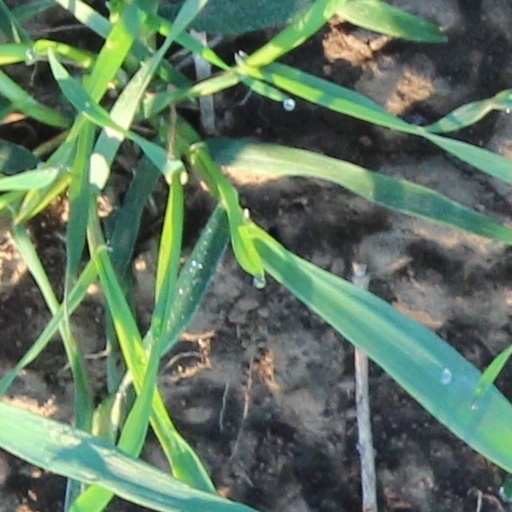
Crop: wheat